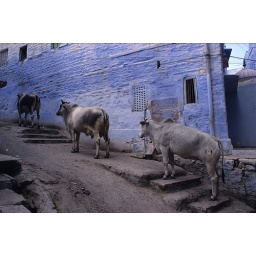
A fourth cow was standing around the corner.